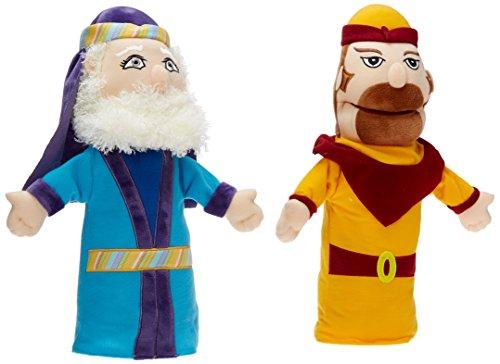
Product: Pappalach Tzadik and Rashhand Puppets
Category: Toys & Games | Puppets & Puppet Theaters | Hand Puppets
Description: Set includes: two hand Jewish puppets.
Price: $66.38
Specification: ProductDimensions:8x10x2inches|ItemWeight:2pounds|ShippingWeight:2pounds(Viewshippingratesandpolicies)|DomesticShipping:ItemcanbeshippedwithinU.S.|InternationalShipping:ThisitemcanbeshippedtoselectcountriesoutsideoftheU.S.LearnMore|ASIN:B01JWT1OI6|Itemmodelnumber:TK023H|Manufacturerrecommendedage:36months-6years